Garrison Cemetery (Cheektowaga, New York)

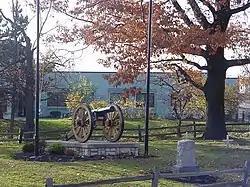

Garrison Cemetery, also known as the War of 1812 Cemetery, is a historic cemetery located at Cheektowaga in Erie County, New York. It is the final resting place for American and British soldiers who fought in the Niagara Frontier Campaign of the War of 1812. The cemetery is located on the site of the General Military Hospital, established August 1, 1814, at Williams Mill.